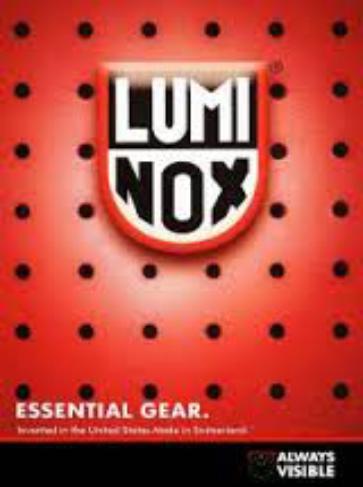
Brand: luminox
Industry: Clothes